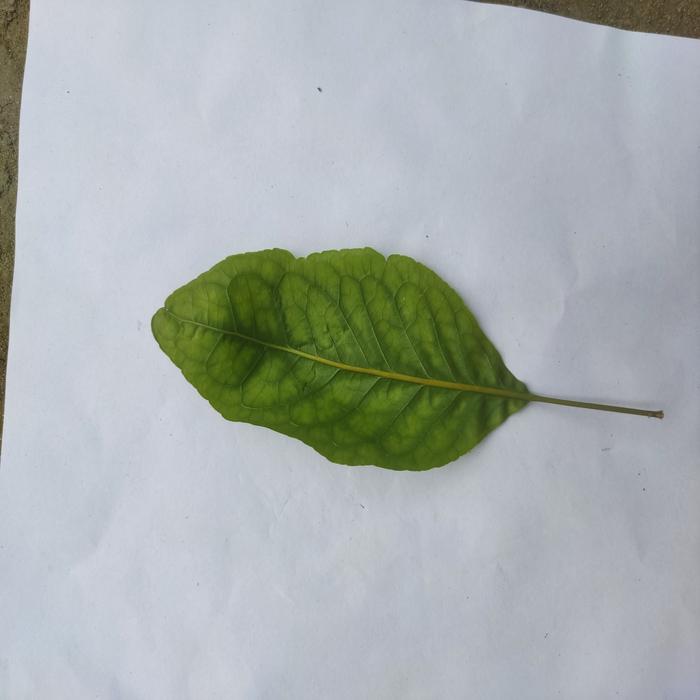
Crop: Aegle Marmelos
Leaf condition: Leaf_Spot